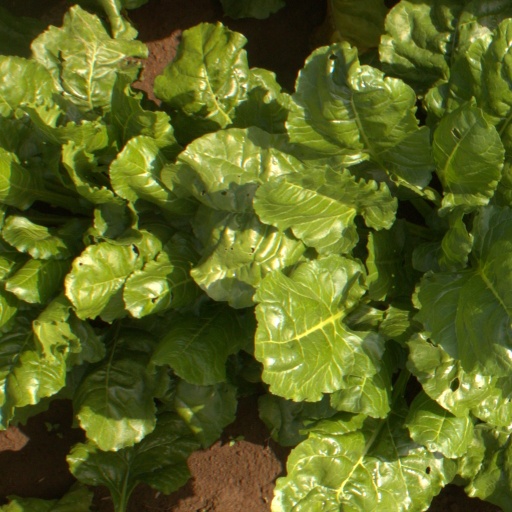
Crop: sugar beet